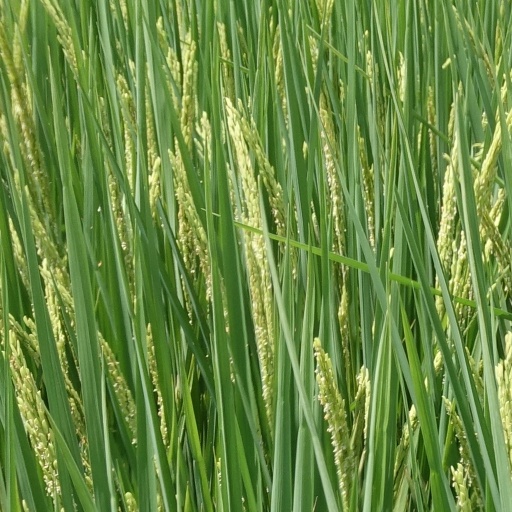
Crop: rice